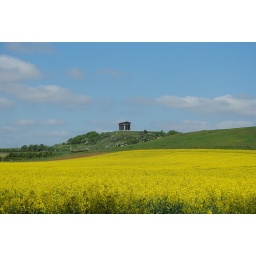
Penshaw monument in the distance overlooking a field of oil seed rape.